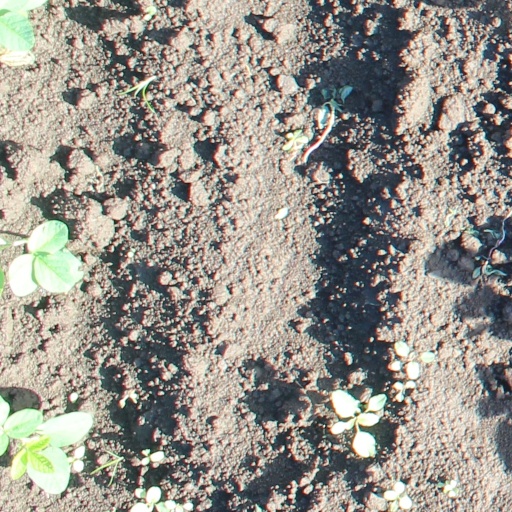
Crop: soybean